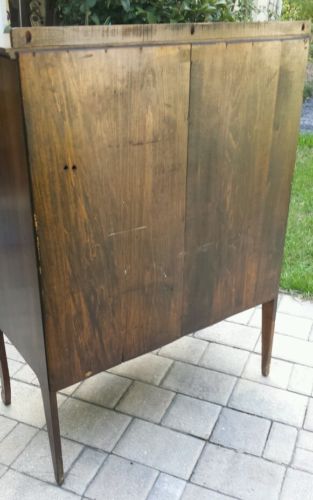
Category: cabinet